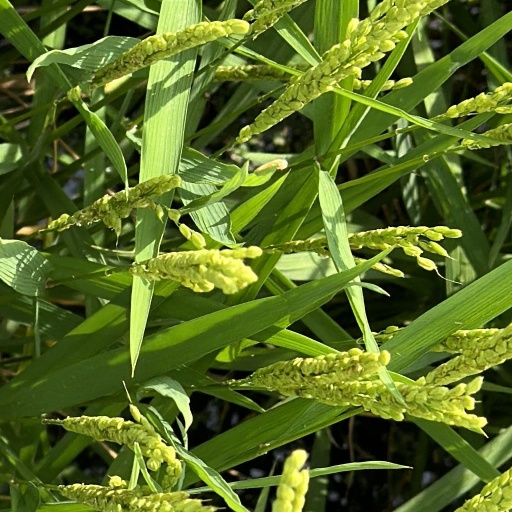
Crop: rice